Caroline Fraser Manice

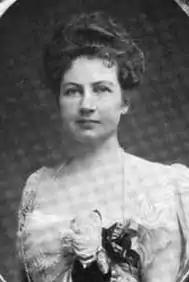
Caroline Fraser Manice, from a 1901 publication

Caroline Fraser was born in New York City, the daughter of William Andrew Fraser and Lena Appleton Fraser.